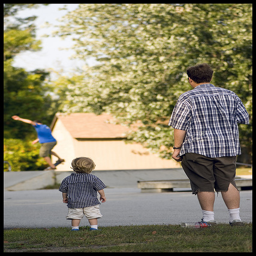
A man standing next to a boy in a park.
Man and boy in plaid shirts watching a person skateboard.
a man and a little boy dressed alike watching a skateboarder
A little boy standing next to a man watching a man on a skateboard.
a child and an adult standing next to each other in the grass and watching another person throw something.